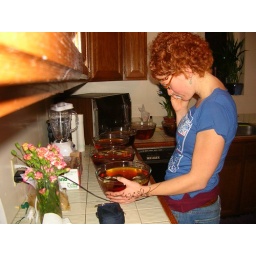
warm water in glass bowls